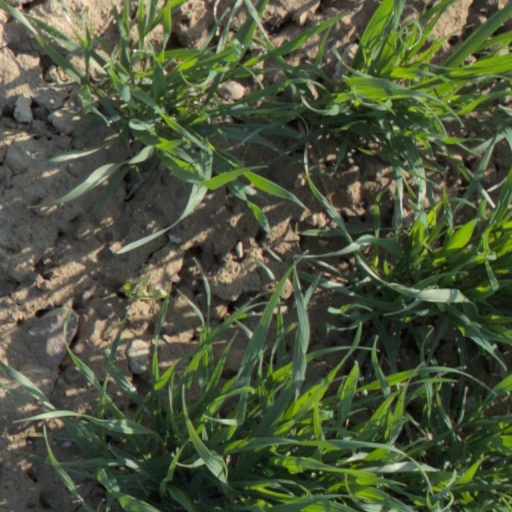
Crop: wheat